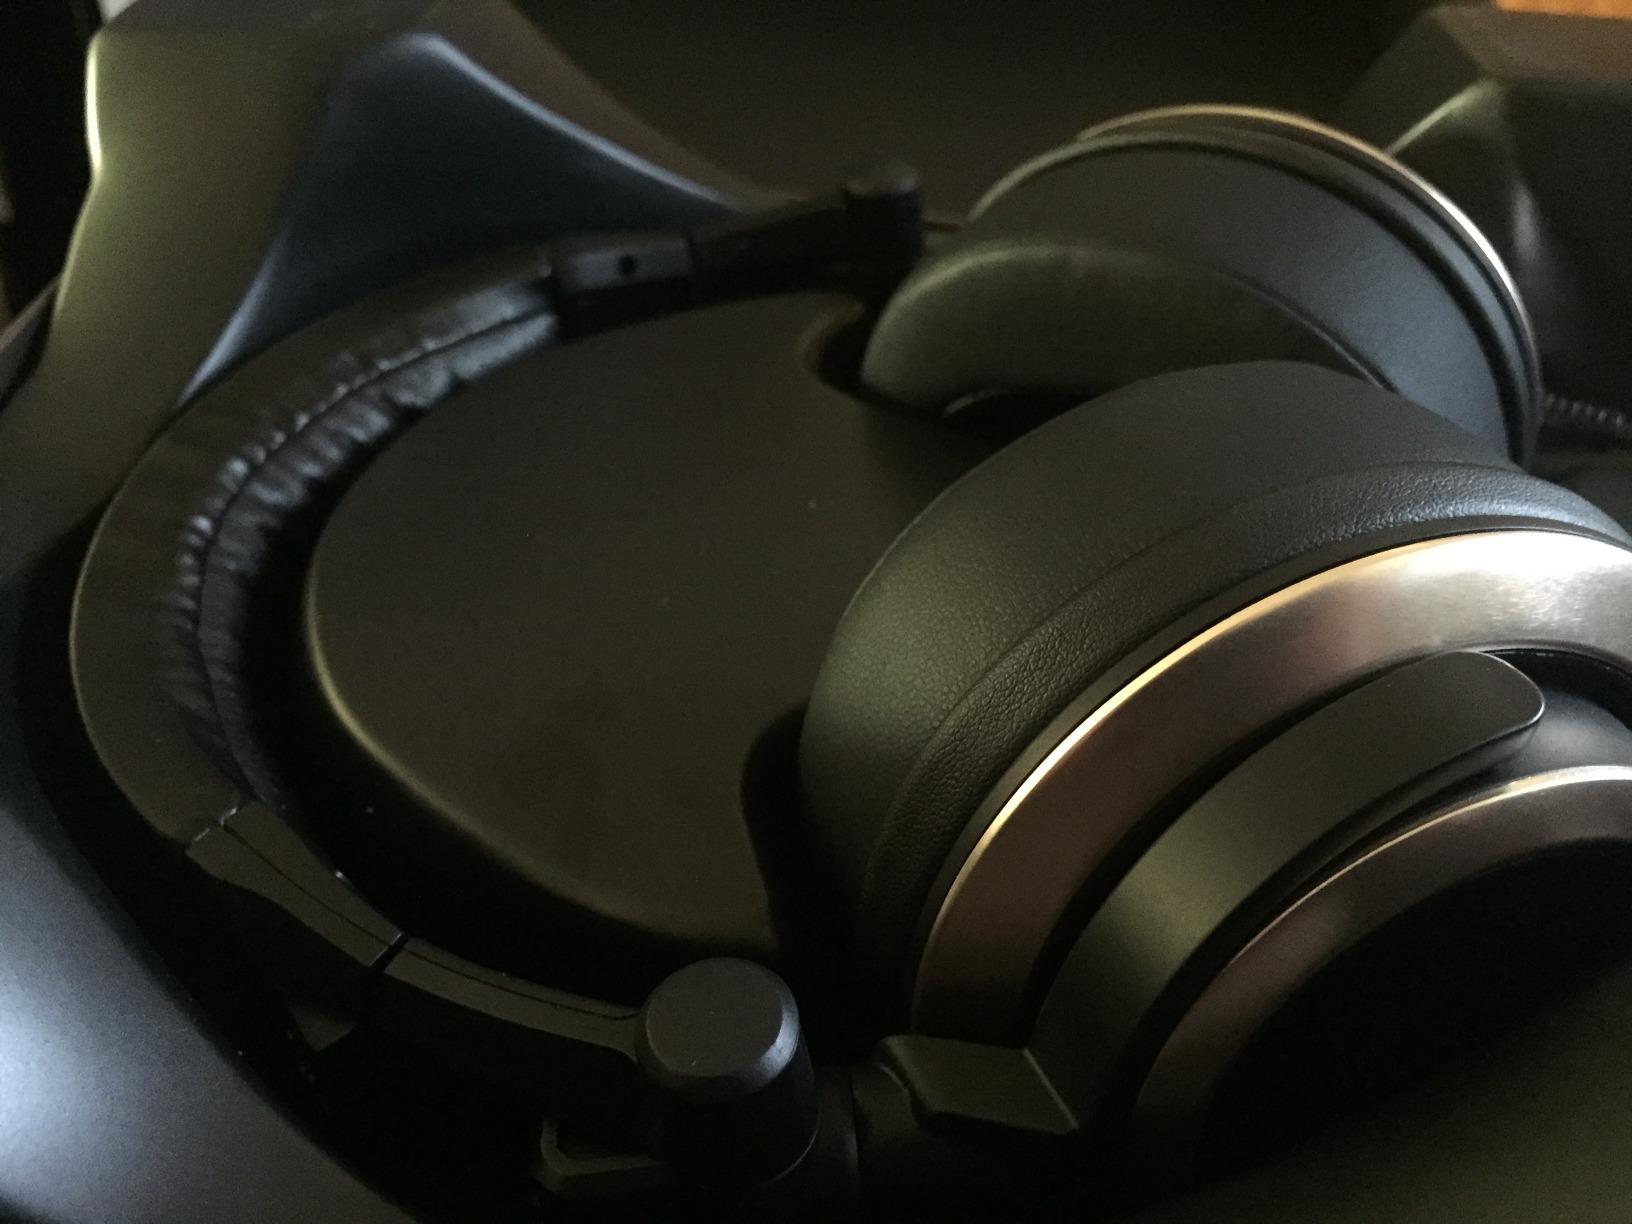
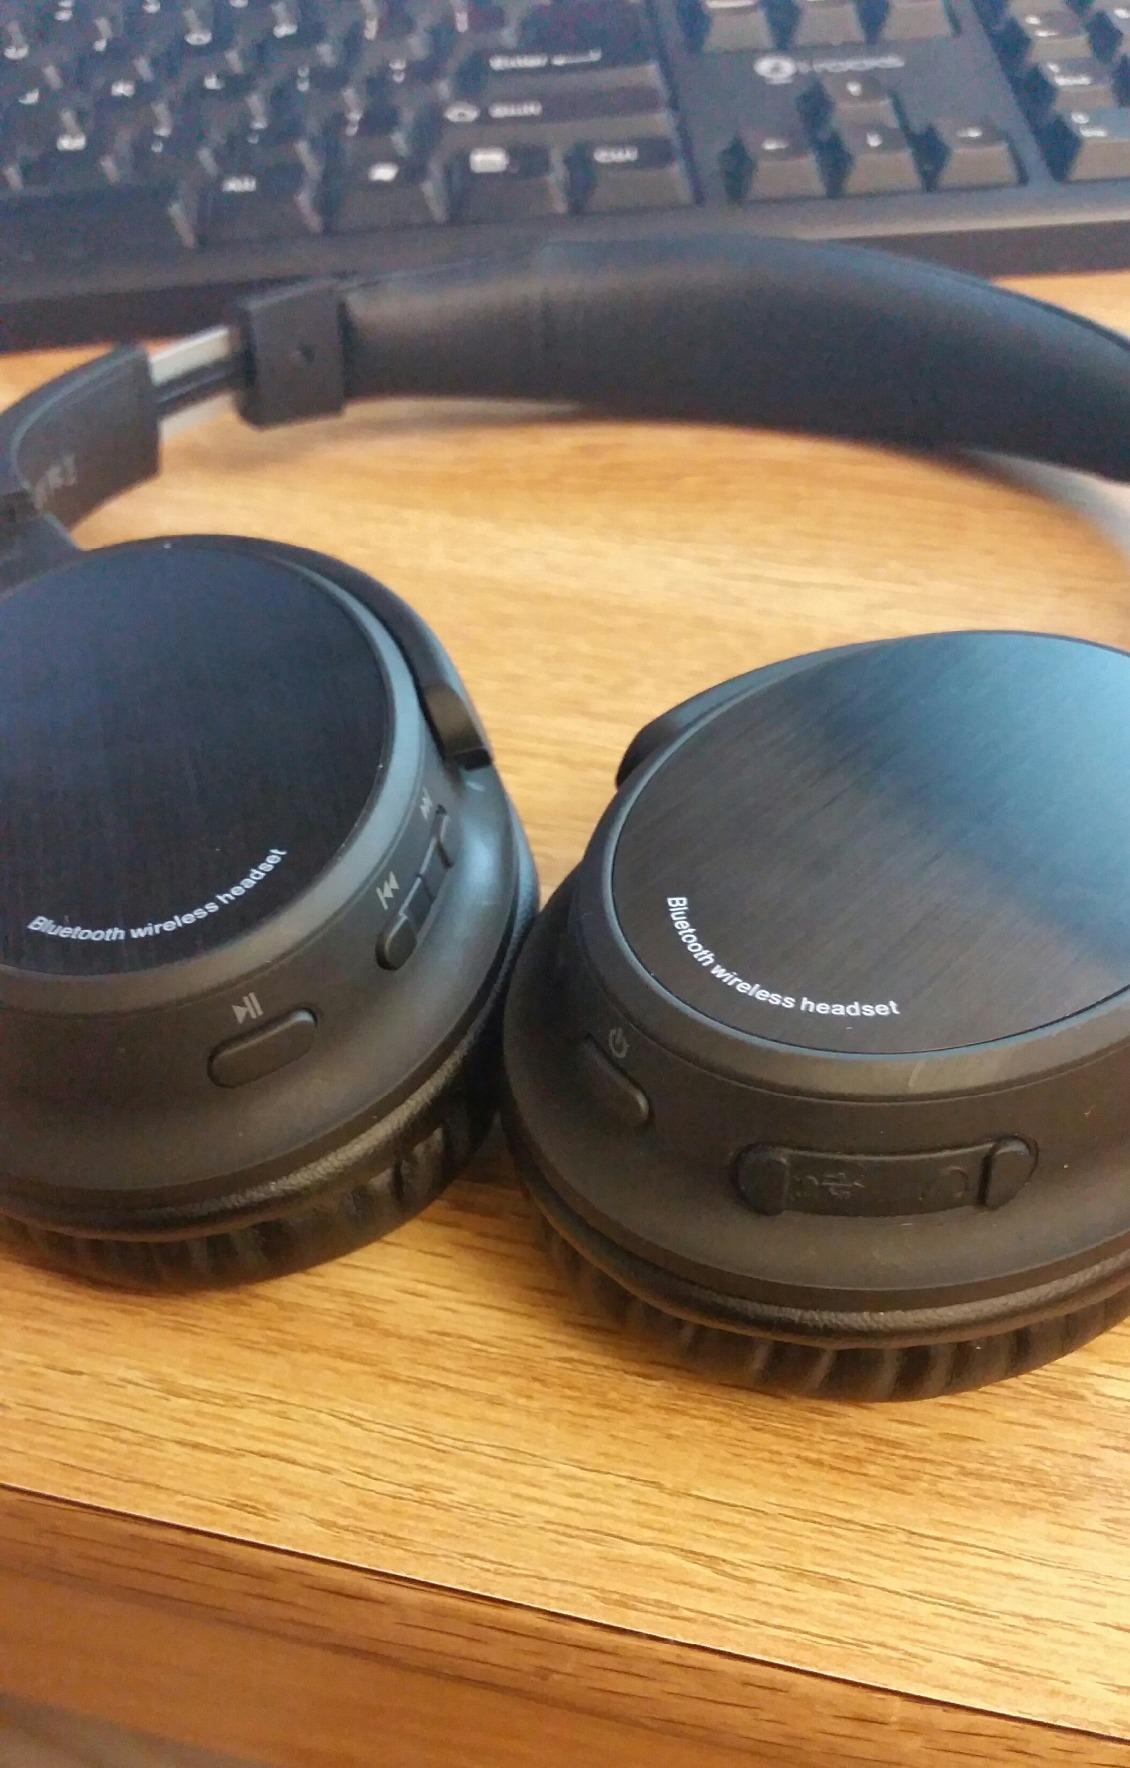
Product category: headphones
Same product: no